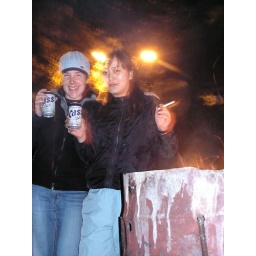
Description: Two girls enjoying beers and smokes by what appears to be a barrel overflowing with bird poop.